Euglandina rosea

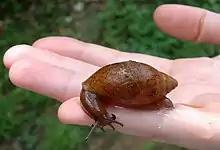
"Euglandina rosea" from NW Florida

The rosy wolfsnail lives around 24 months. The snail takes 30–40 days to hatch and is then considered young (before sexual maturity). Sexual maturity begins between 4 and 16 months after hatching. The snail is relatively fast moving at about 8 mm/s. The snail has a light grey or brown body, with its lower tentacles being long and almost touching the ground. The shell has usual dimensions of 76 mm long and 27.5 mm in diameter. The shape of the shell tapers to a point at both ends (fusiform) with a narrow oval- to crescent-shaped opening and a shortened axis of the spiral shell near the opening (truncated columella). The shell has a brownish pink color. The full-grown adult snail ranges in size from 7–10 cm in length.